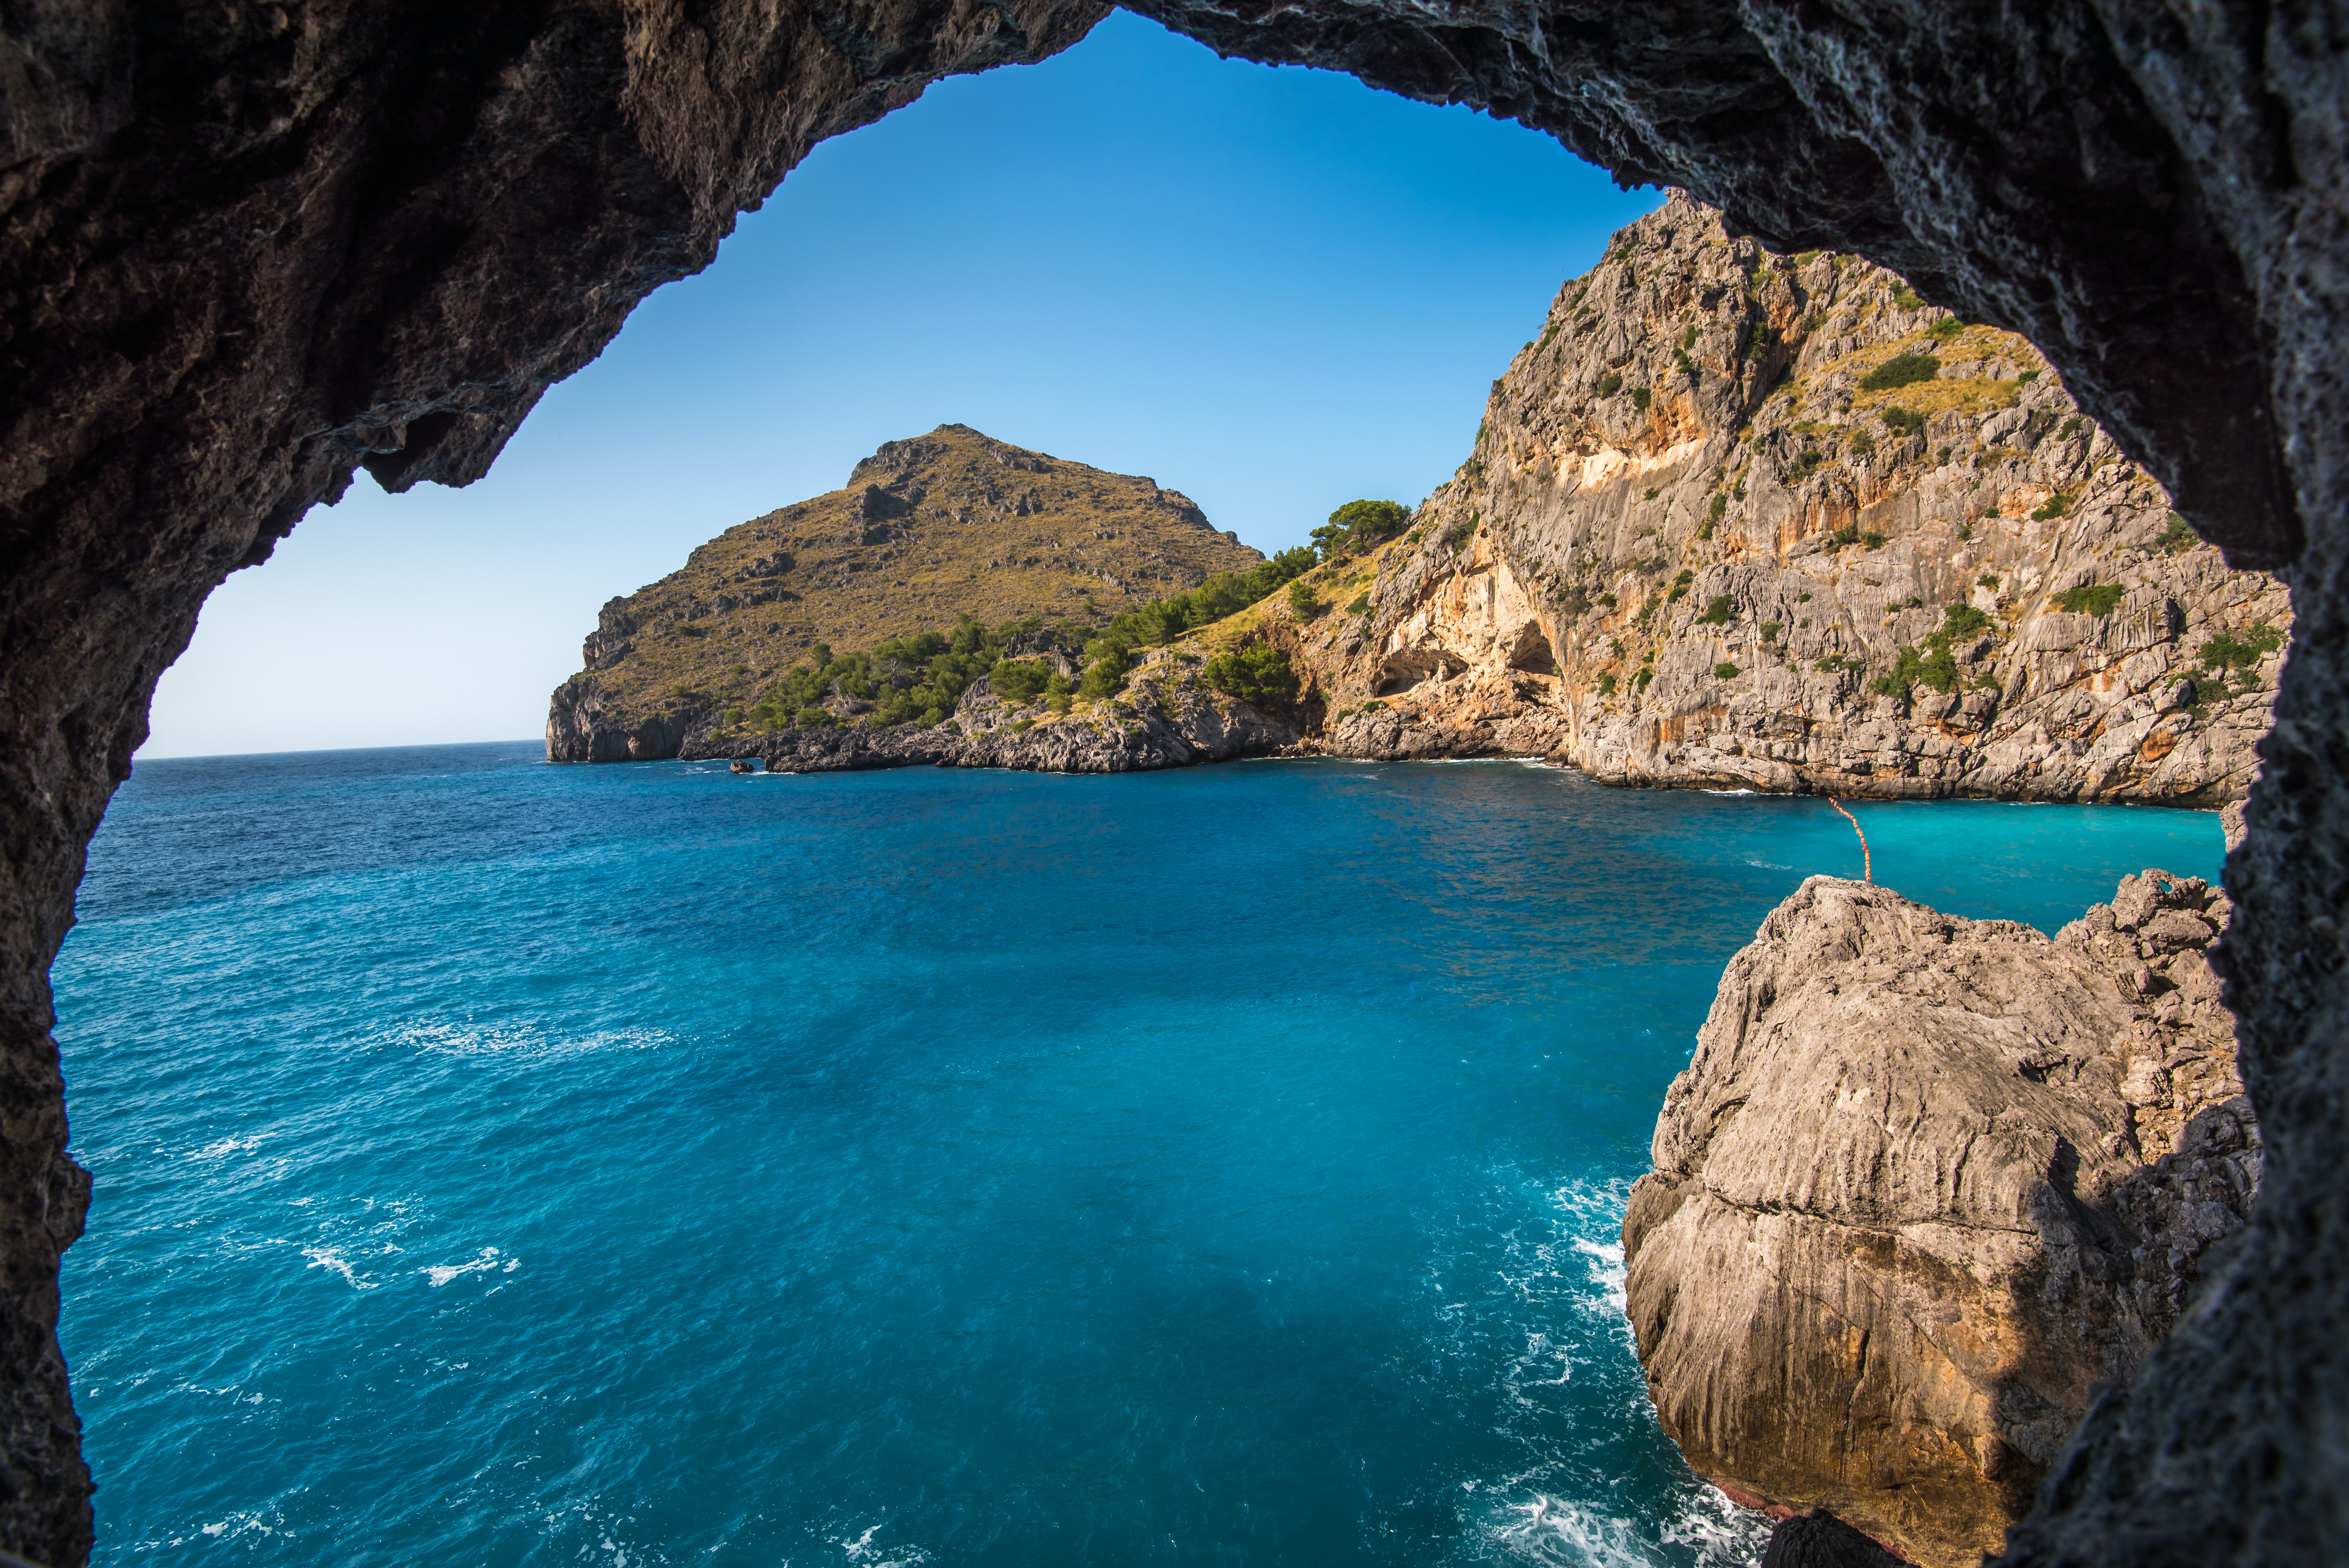
natural, water, sky, water resources, azure, mountain, natural landscape, lake, sea cave, coastal and oceanic landforms, watercourse, bedrock, terrain, landscape, horizon, natural arch, headland, formation, klippe, erosion, arch, plant, outcrop, shore, geology, cave, cove, wilderness, cape, rock, island, coast, ocean, tropics, wave, bay, cliff, sound, beach, inlet, tourism, promontory, vacation, electric blue, sea, bight, reflection, wind wave, circle